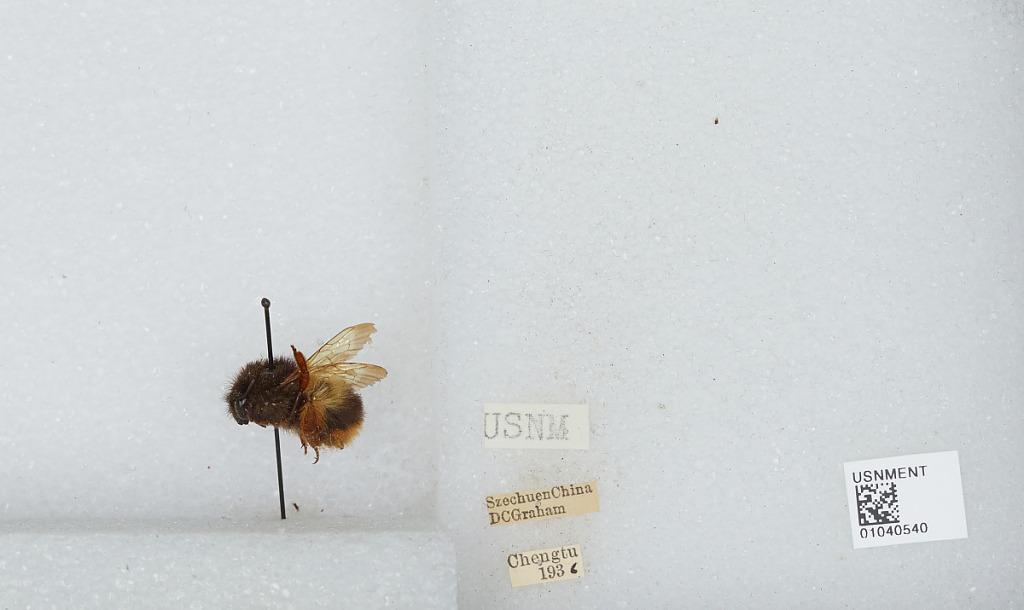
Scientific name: Bombus mearnsi Ashmead
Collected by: D. Graham
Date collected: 1936--
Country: China
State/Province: Sichuan
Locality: Chengdu
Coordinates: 30.6586, 104.065